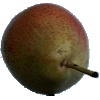
Label: Pear Forelle 1